Papilio polytes

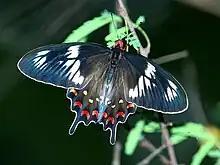
Crimson rose, compare with form "romulus"

In India, this butterfly is considered as the classic example of Batesian mimicry in which edible species resemble unpalatable butterflies in order to escape being eaten by predators.